Snake Shyam

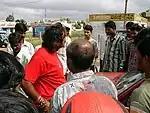
Snake Shyam (in red shirt) with the local people after a 'snake encounter'

Shyam was born to M.R.Subbarao and A.Nagalakshmi Mirle in Cheluvaamba Hospital, Krishnarajanagara, Mysore State, now in Karnataka, India. He demonstrated his interest in snakes at an early age, when a snake invaded a neighbor's home. After convincing those around not to kill the snake, he caught it and released it into the garden. From this incident, he earned his nickname.